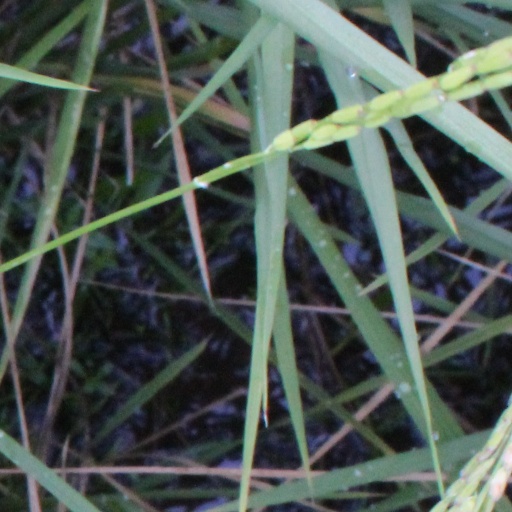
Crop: rice